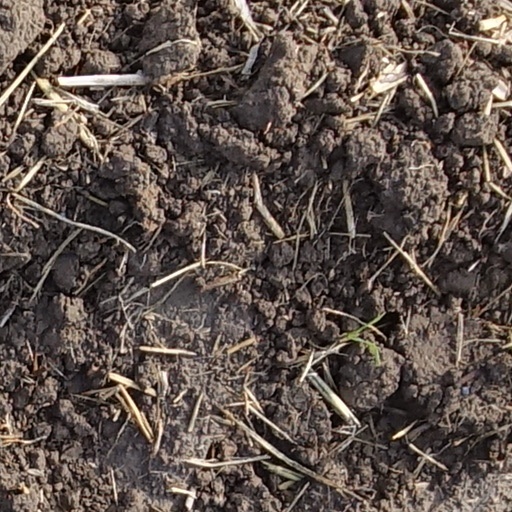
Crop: wheat